My Holocaust

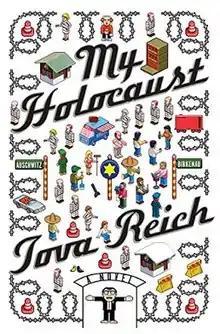
First edition

My Holocaust is a 2007 novel by American writer Tova Reich. The novel is a satire on the commercialization of Holocaust remembrance.